Kočo Racin

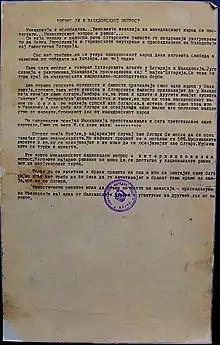
Racin's view on the Macedonian question, in which he states that the Macedonian people were forcefully made into Serbs and Bulgarians, but that the population of Macedonia is diverse. If any ethnic identification is sought, then not more than half of the population would be able to identify as Bulgarians.

After he came out of jail, Racin started writing poems and songs intensively. In 1939 he published his poem collection, entitled "White Dawns". He also wrote and published some articles and works with themes from history, philosophy and literary critique.